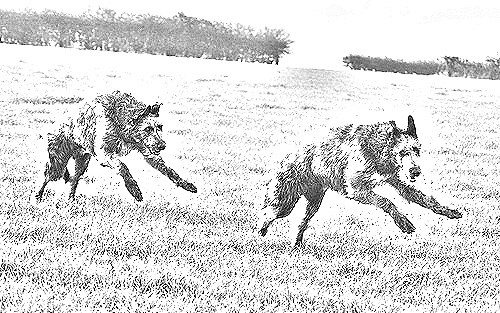
Portrait style: Sketch Portrait